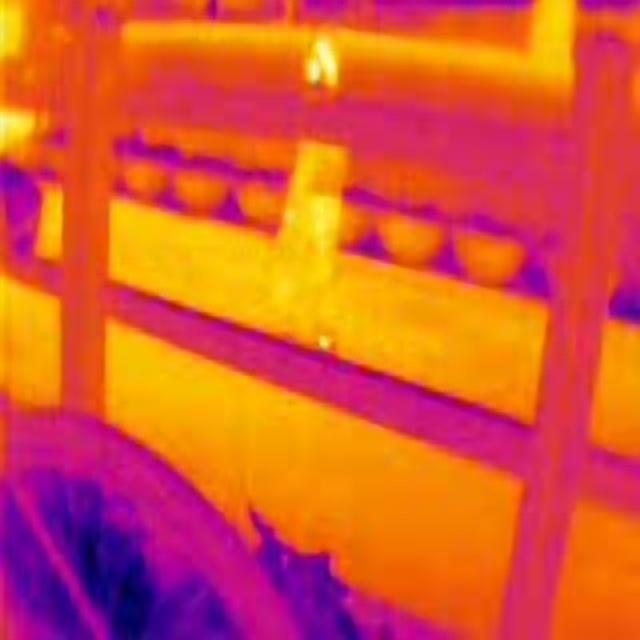
Detected objects:
label: person